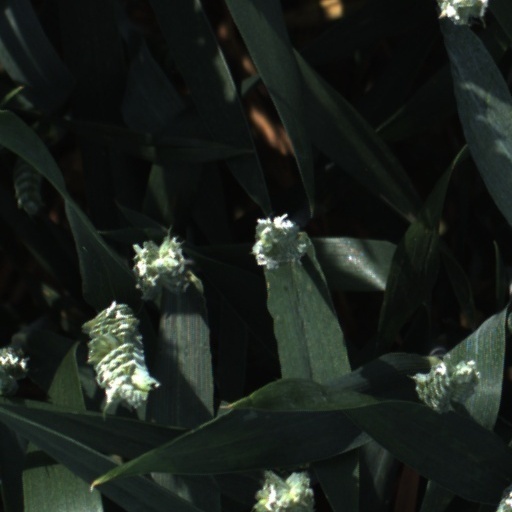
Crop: wheat